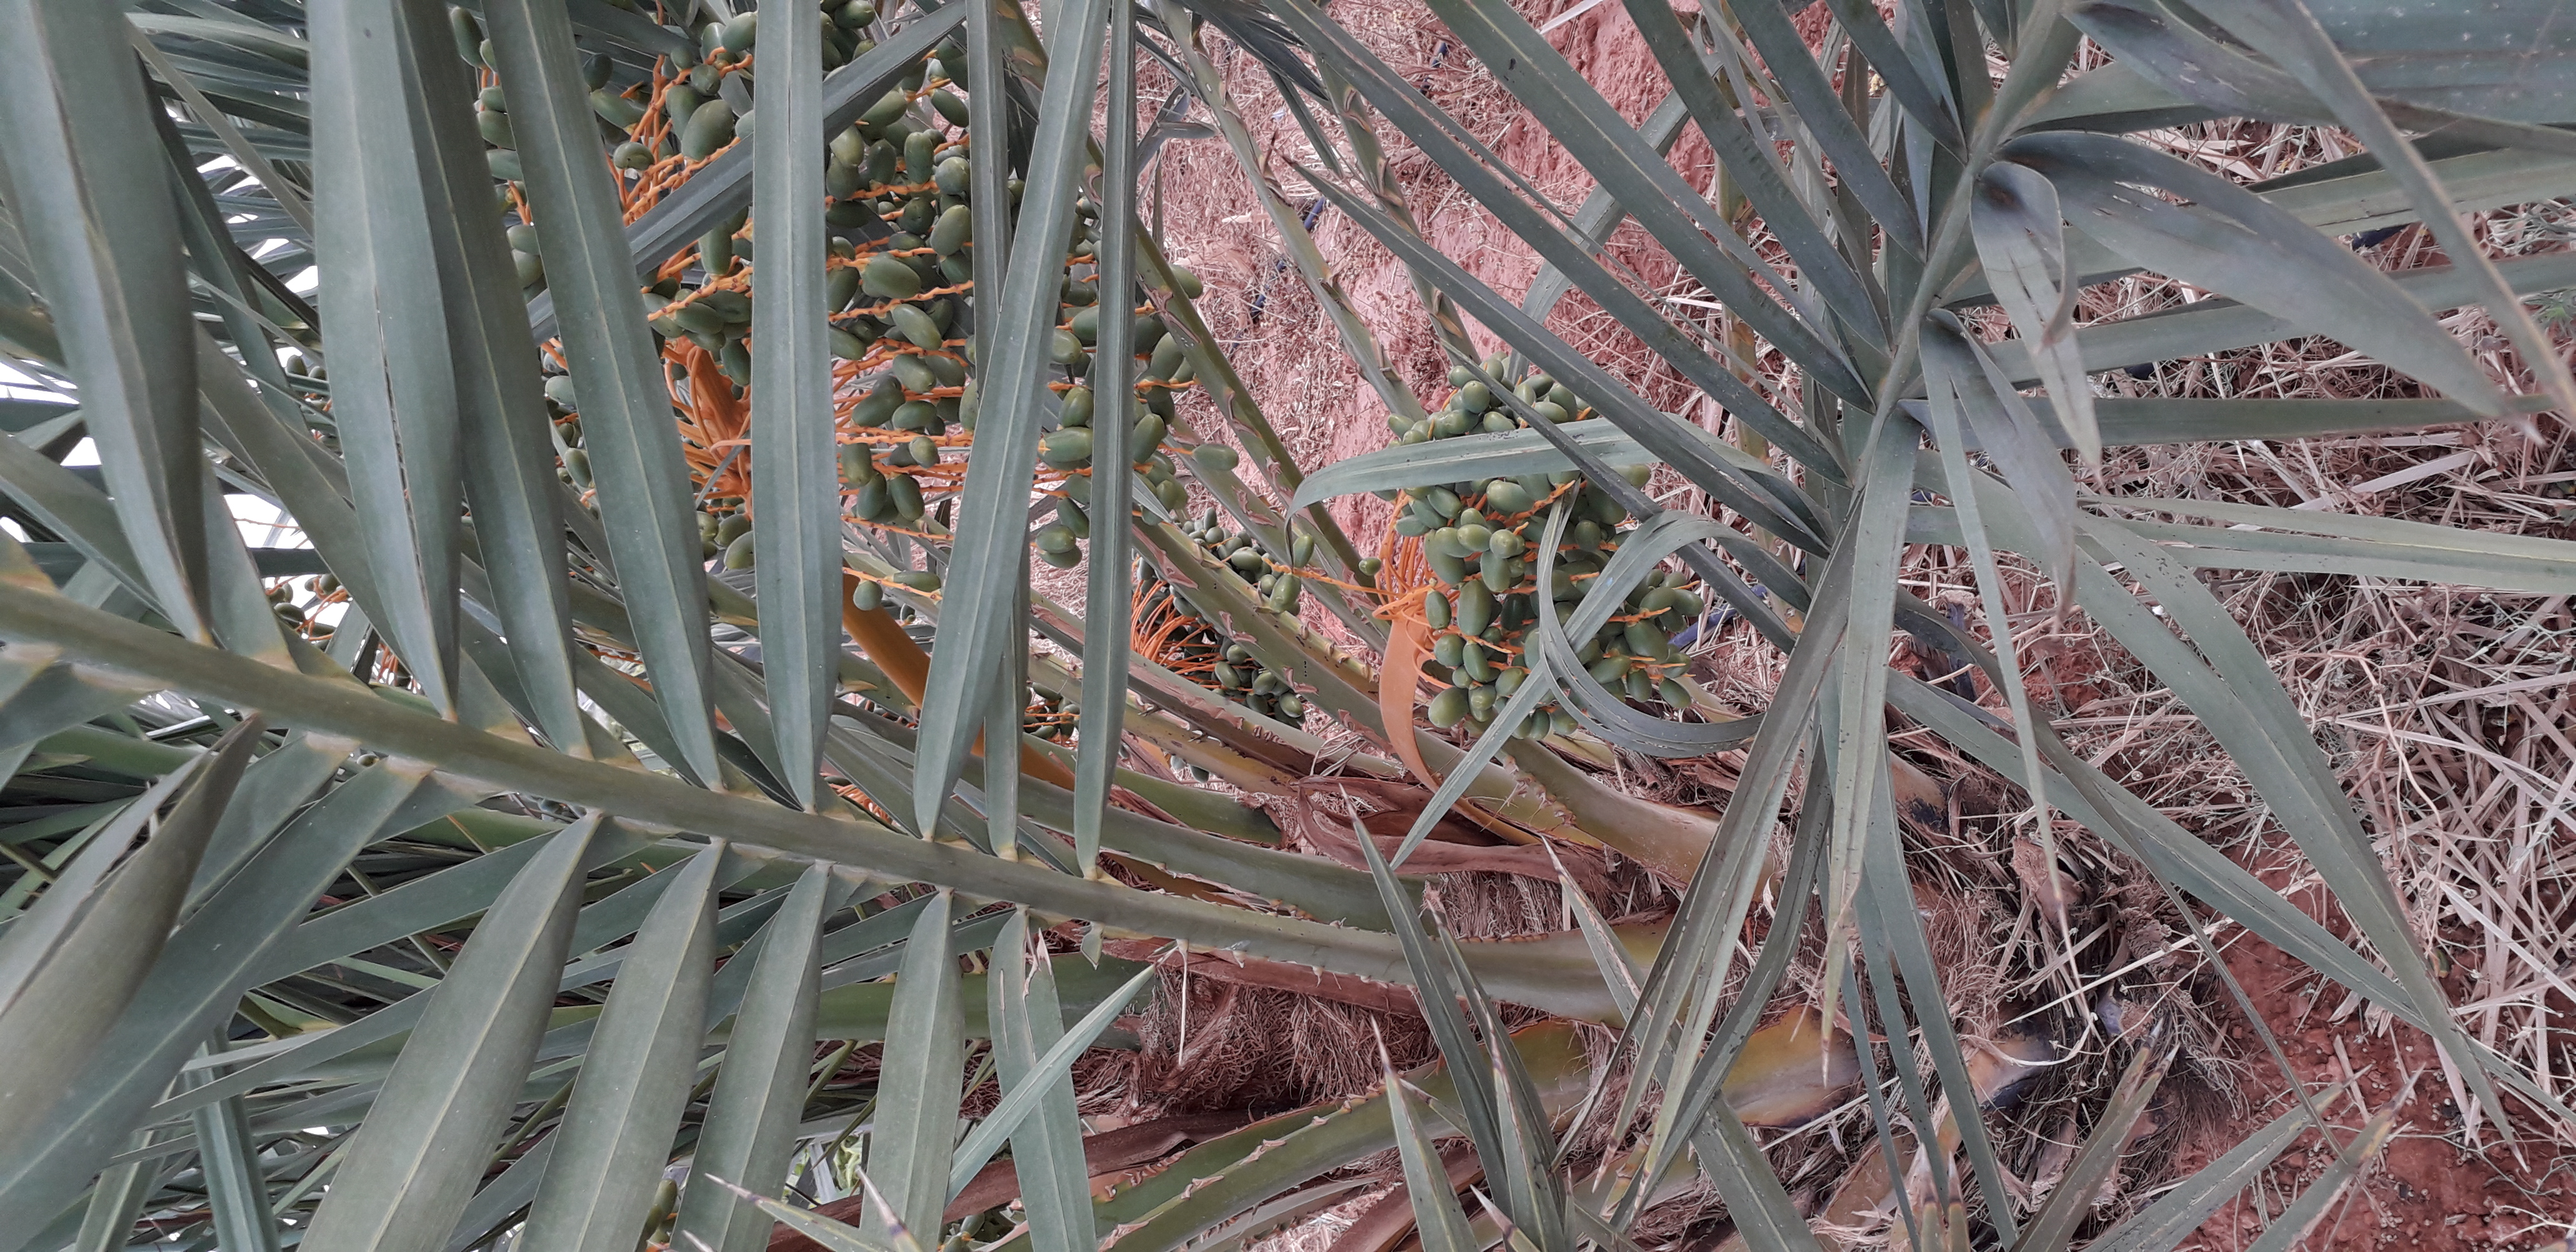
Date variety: kholt